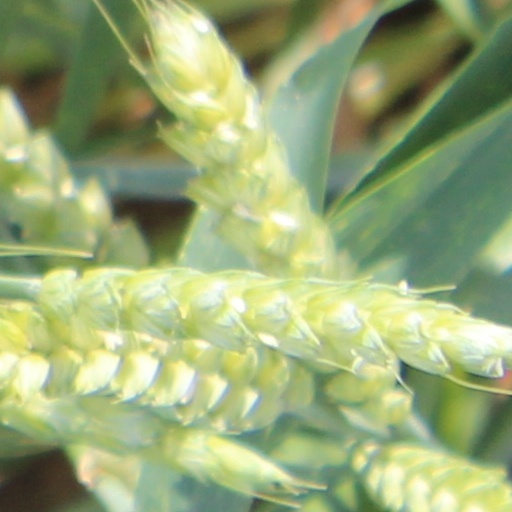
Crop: wheat